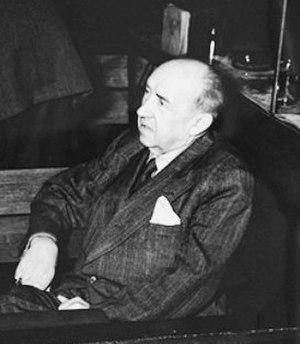
Walther Emanuel Funk, né à Trakehnen le 18 août 1890 et mort à Düsseldorf le 31 mai 1960 est un journaliste, homme politique et haut fonctionnaire du Troisième Reich.